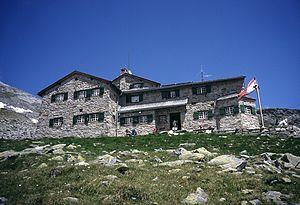
La Sektion Donauland est une division du Deutschen und Österreichischen Alpenvereins, créée en 1921 à Vienne par des alpinistes en majorité juifs. En 1924, après son exclusion du DÖAV, elle est transformée en Alpenverein Donauland. L'Alpenverein Donauland acquiert en 1924 le refuge de montagne Glorer dans le Glockner qu'il rénove, et en 1931 fait bâtir, avec le Club alpin allemand de Berlin, nouvellement fondé, le refuge Friesenberghaus dans les Alpes de Zillertal.